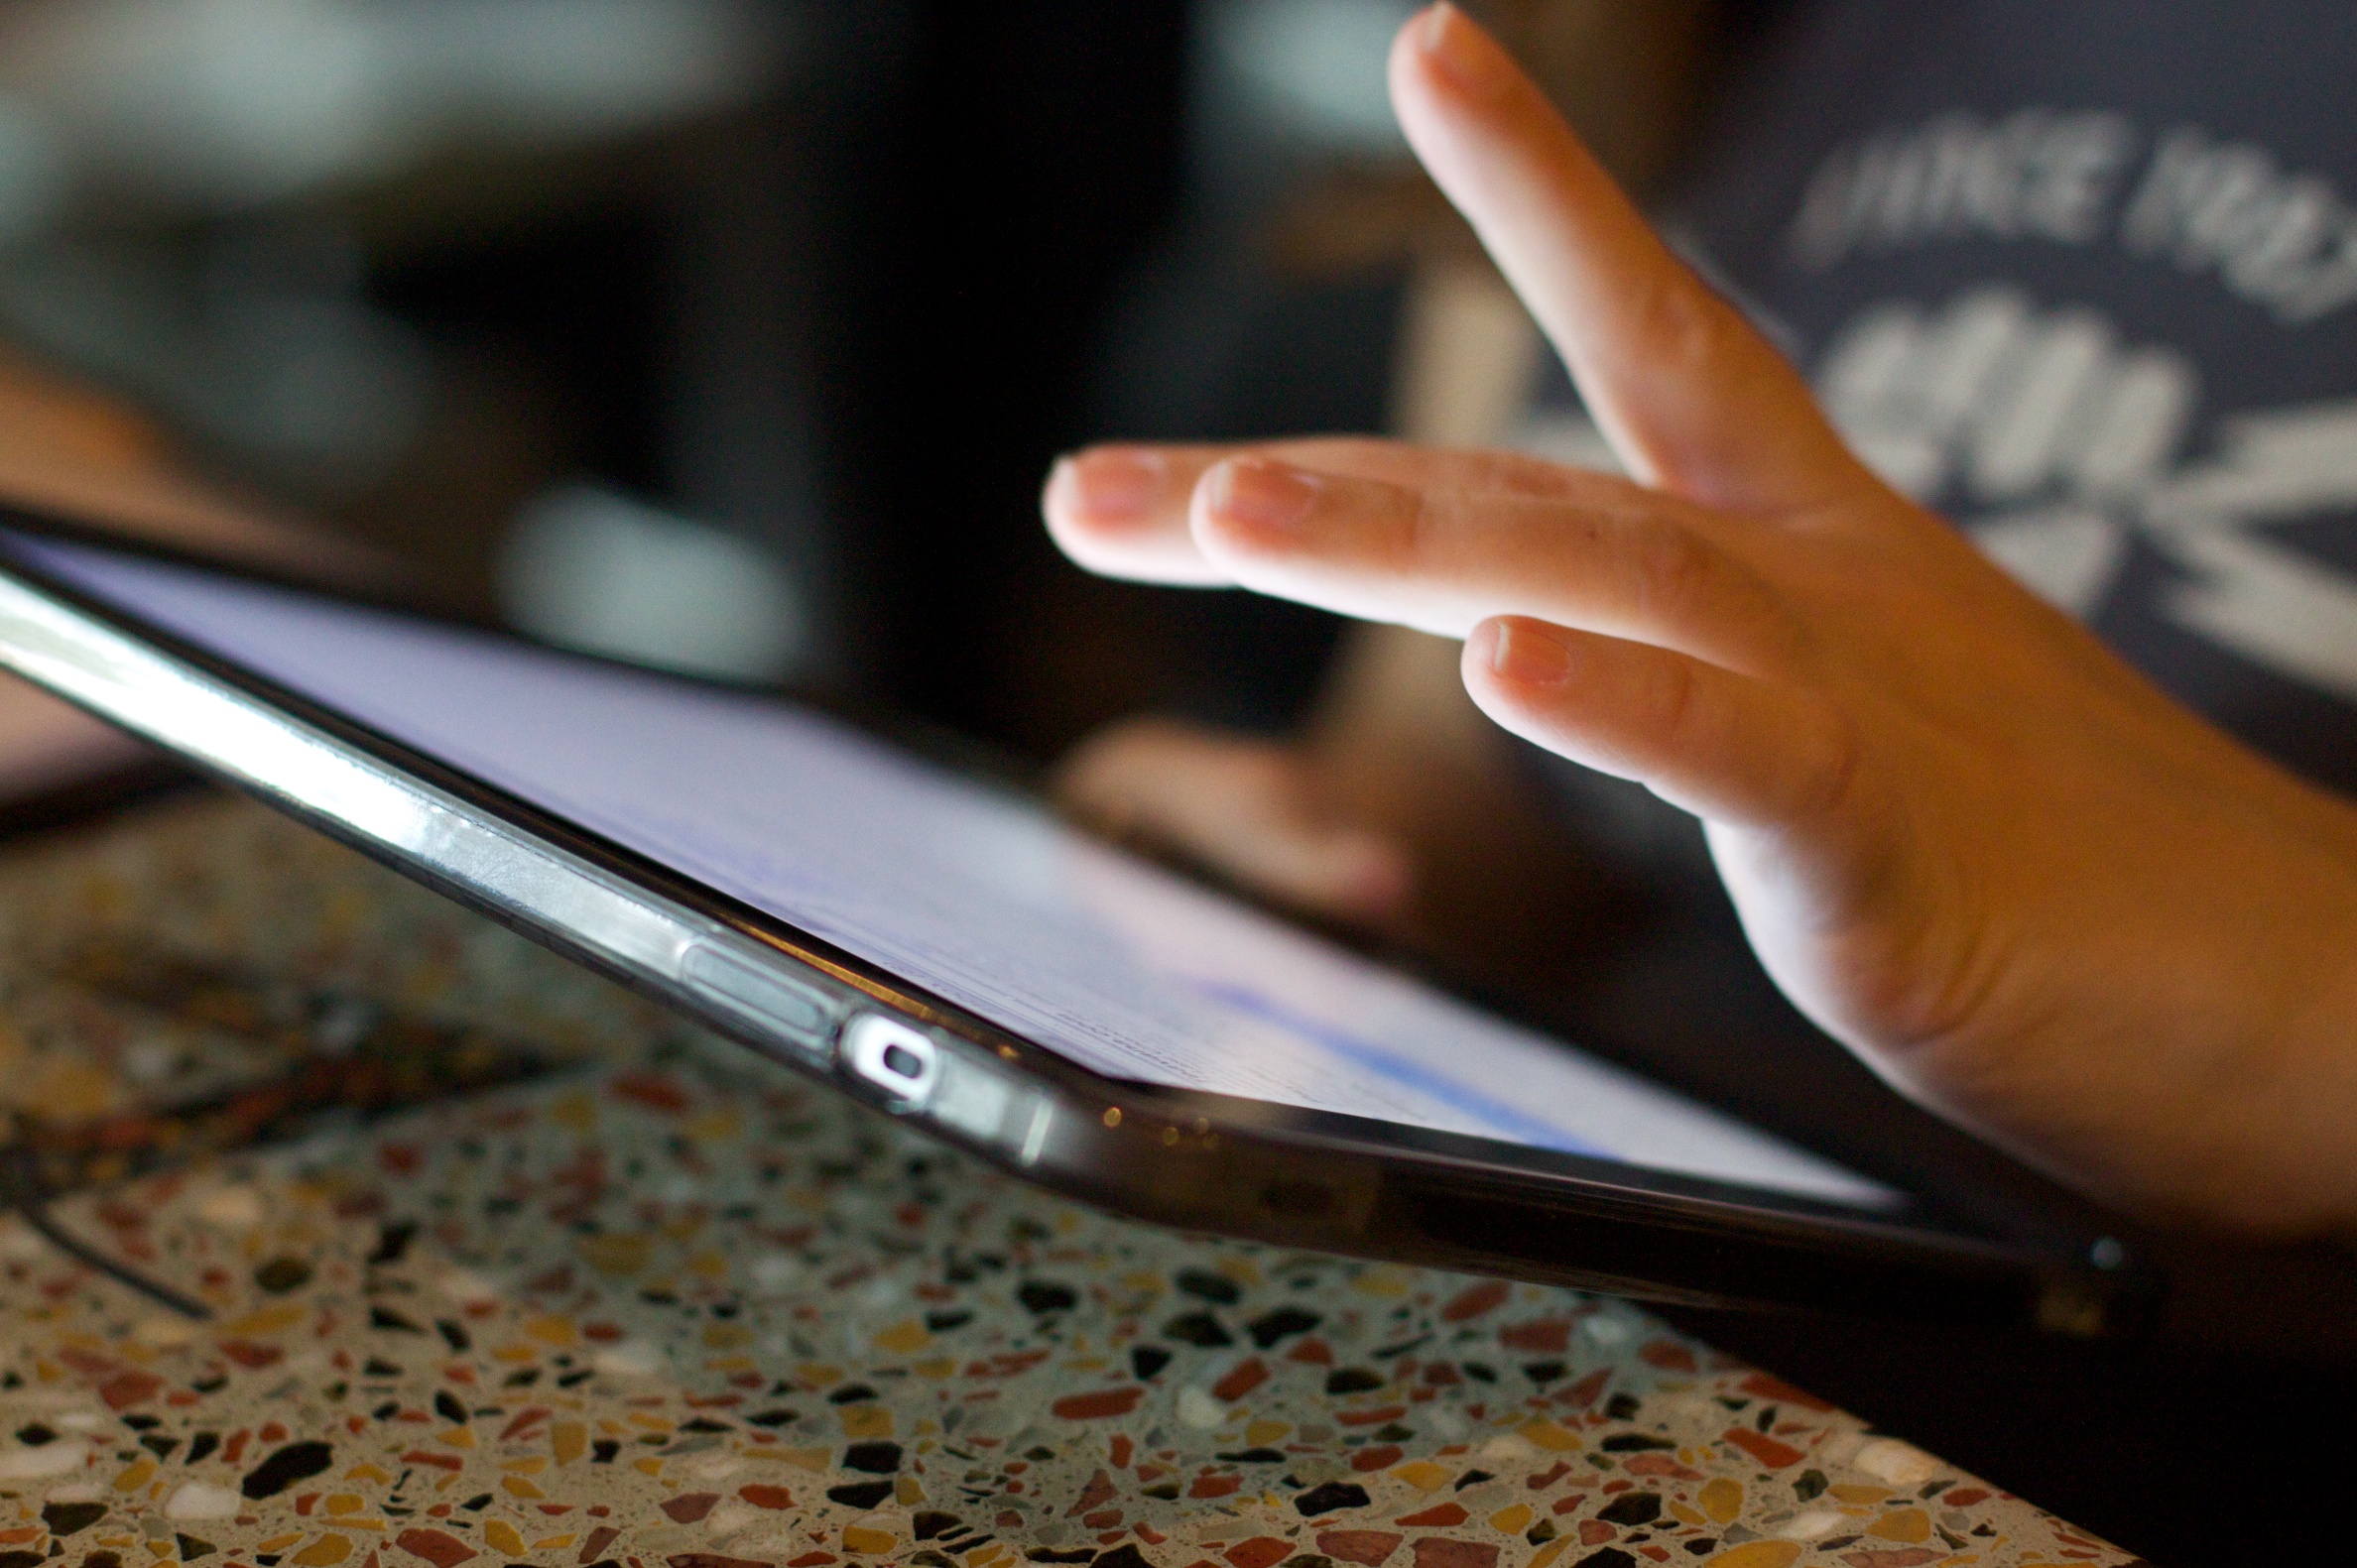
writing, hand, finger, gadget, nail, mobile phone, glasses, midea10so